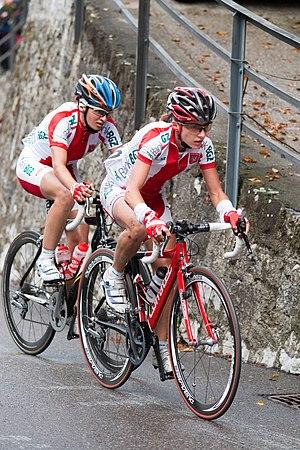
Malgorzta Jasinska (à gauche) et Sylwia Kapusta (à droite) pendant les Championnats du monde de cyclisme sur route 2009 à Mendrisio en Suisse.